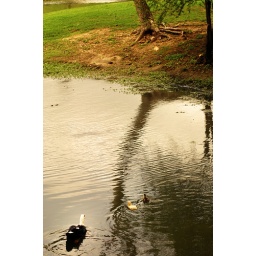
Taken at Centennial Park in Irving, TX. This mother duck watches as her ducklings begin to cross the pond.